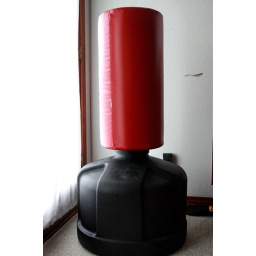
-New Standing adjustable punching bag with 250 lbs of sand already in it. $60